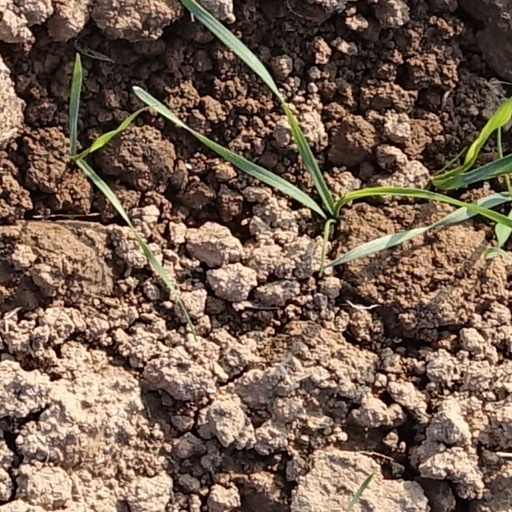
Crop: wheat